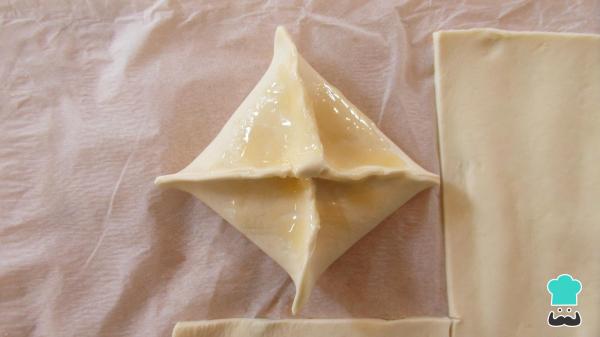
Humedece los bordes con un poco de agua y cierra el hojaldre relleno de queso de cabra uniendo las puntas como en la foto. Presiona bien la punta para asegurarte de que está bien cerrado y pinta la superficie con un poco miel. Coloca entonces todos los paquetitos en una bandeja o fuente de horno engrasada con un poco de aceite o mantequilla.Truco: Puedes cerrar los hojaldres de otra forma si lo prefieres.